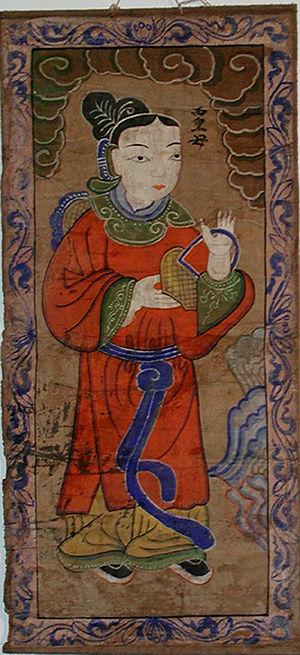
Xiwangmu 西王母, Xi Wangmu, Hsi Wang Mu, ou Reine-mère d’Occident, est un personnage de la mythologie chinoise antique devenu sous la dynastie Han une divinité taoïste. Elle réside dans un palais de jade situé sur le Kunlun céleste, lieu magique où pousseraient les herbes d’immortalité et les pêches de longue vie qui mûrissent tous les 3000 ou 9000 ans. Chef des immortelles, toutes les femmes aspirant à obtenir le Dao sont considérées comme ses disciples.